Slash (autobiography)

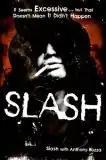

Slash: The Autobiography of Slash is an autobiography written by rock guitarist Slash with Anthony Bozza. The book's tagline is: "It seems excessive, but that doesn't mean it didn't happen..."